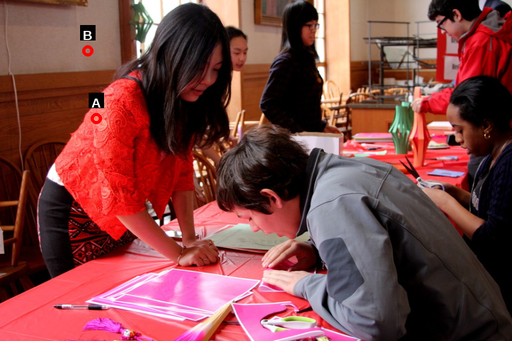
Question: Two points are circled on the image, labeled by A and B beside each circle. Which point is closer to the camera?
Select from the following choices.
(A) A is closer
(B) B is closer
Answer: A